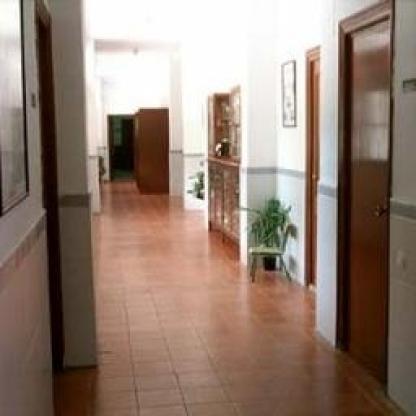
Scene: Indoor